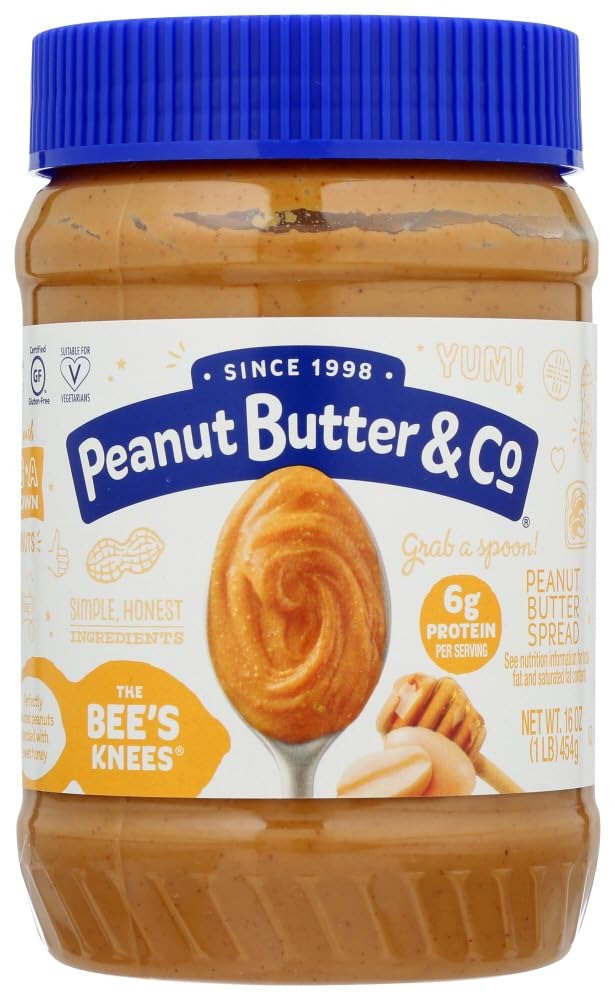
Item Name: The Bees Knees Peanut Butter Blended With Scrumptious Honey - 16 oz. (12 Pack)12
Product Description: Our all-natural peanut butter blended with scrumptious honey. The Bee's Knees is a delicious new way to enjoy our peanut butter. You can really taste the honey in this new variety, which promises to become a new classic in sandwiches and snacks across the country. It contains no cholesterol, no trans fats, no hydrogenated oils, and no high-fructose corn syrup. It is also gluten-free, vegetarian, and certified kosher pareve by the Orthodox Union. The shelf life is 6 months after opening, if stored in a cool, dry place. - See more at: http: - - - - peanut-butter-1 - # Size: 6/16 OZ
Value: 192.0
Unit: Ounce

Price: 6.845